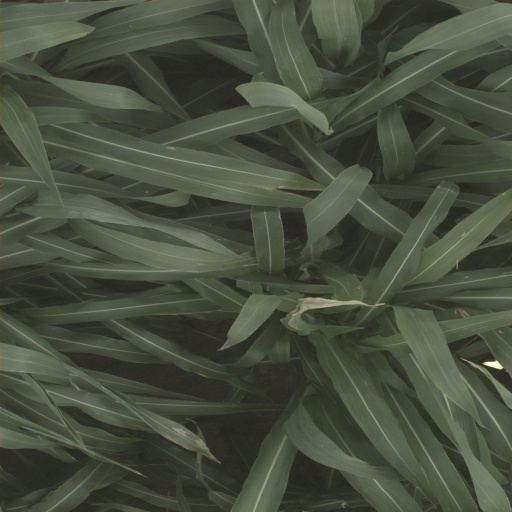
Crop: sorghum